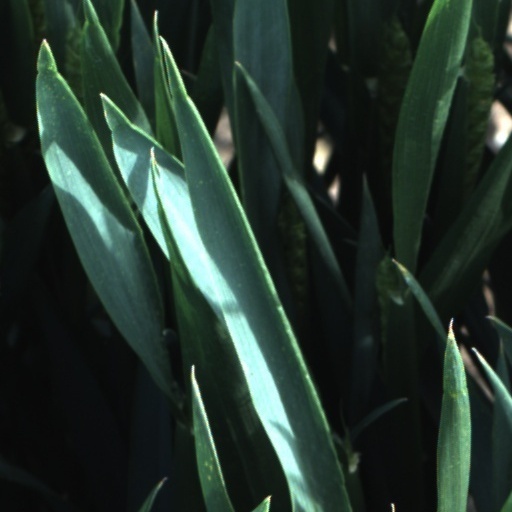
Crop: wheat